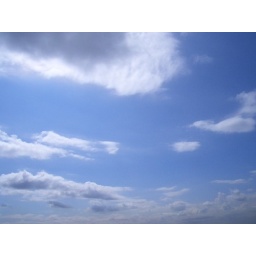
sky over the mountain